Red Dust (1932 film)

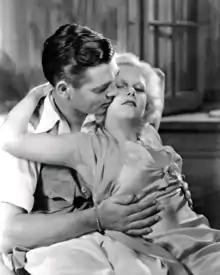
Gable and Harlow in "Red Dust"

"Variety" gave the film a lukewarm reception, stating: "Familiar plot stuff, but done so expertly it almost overcomes the basic script shortcomings and the familiar hot-love-in-the-isolated-tropics theme (from the play by Wilson Collison)." Unimpressed with Mary Astor's performance, the reviewer wrote: "Astor is ok in the passive virtuous moments, but falls down badly on the clinches, sustained only by Gable." However, they were complimentary towards Gable's performance, and liked Jean Harlow's portrayal of Vantine: "She plays the light lady to the limit, however, not overdoing anything."